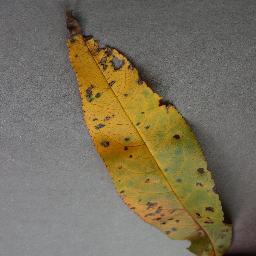
Label: Peach___Bacterial_spot